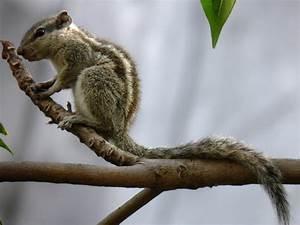
squirrel